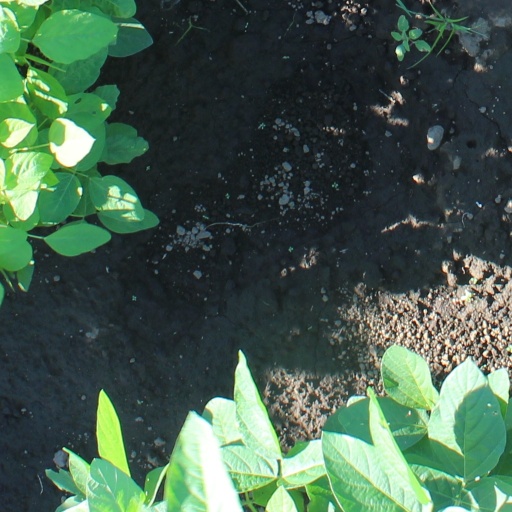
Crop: soybean